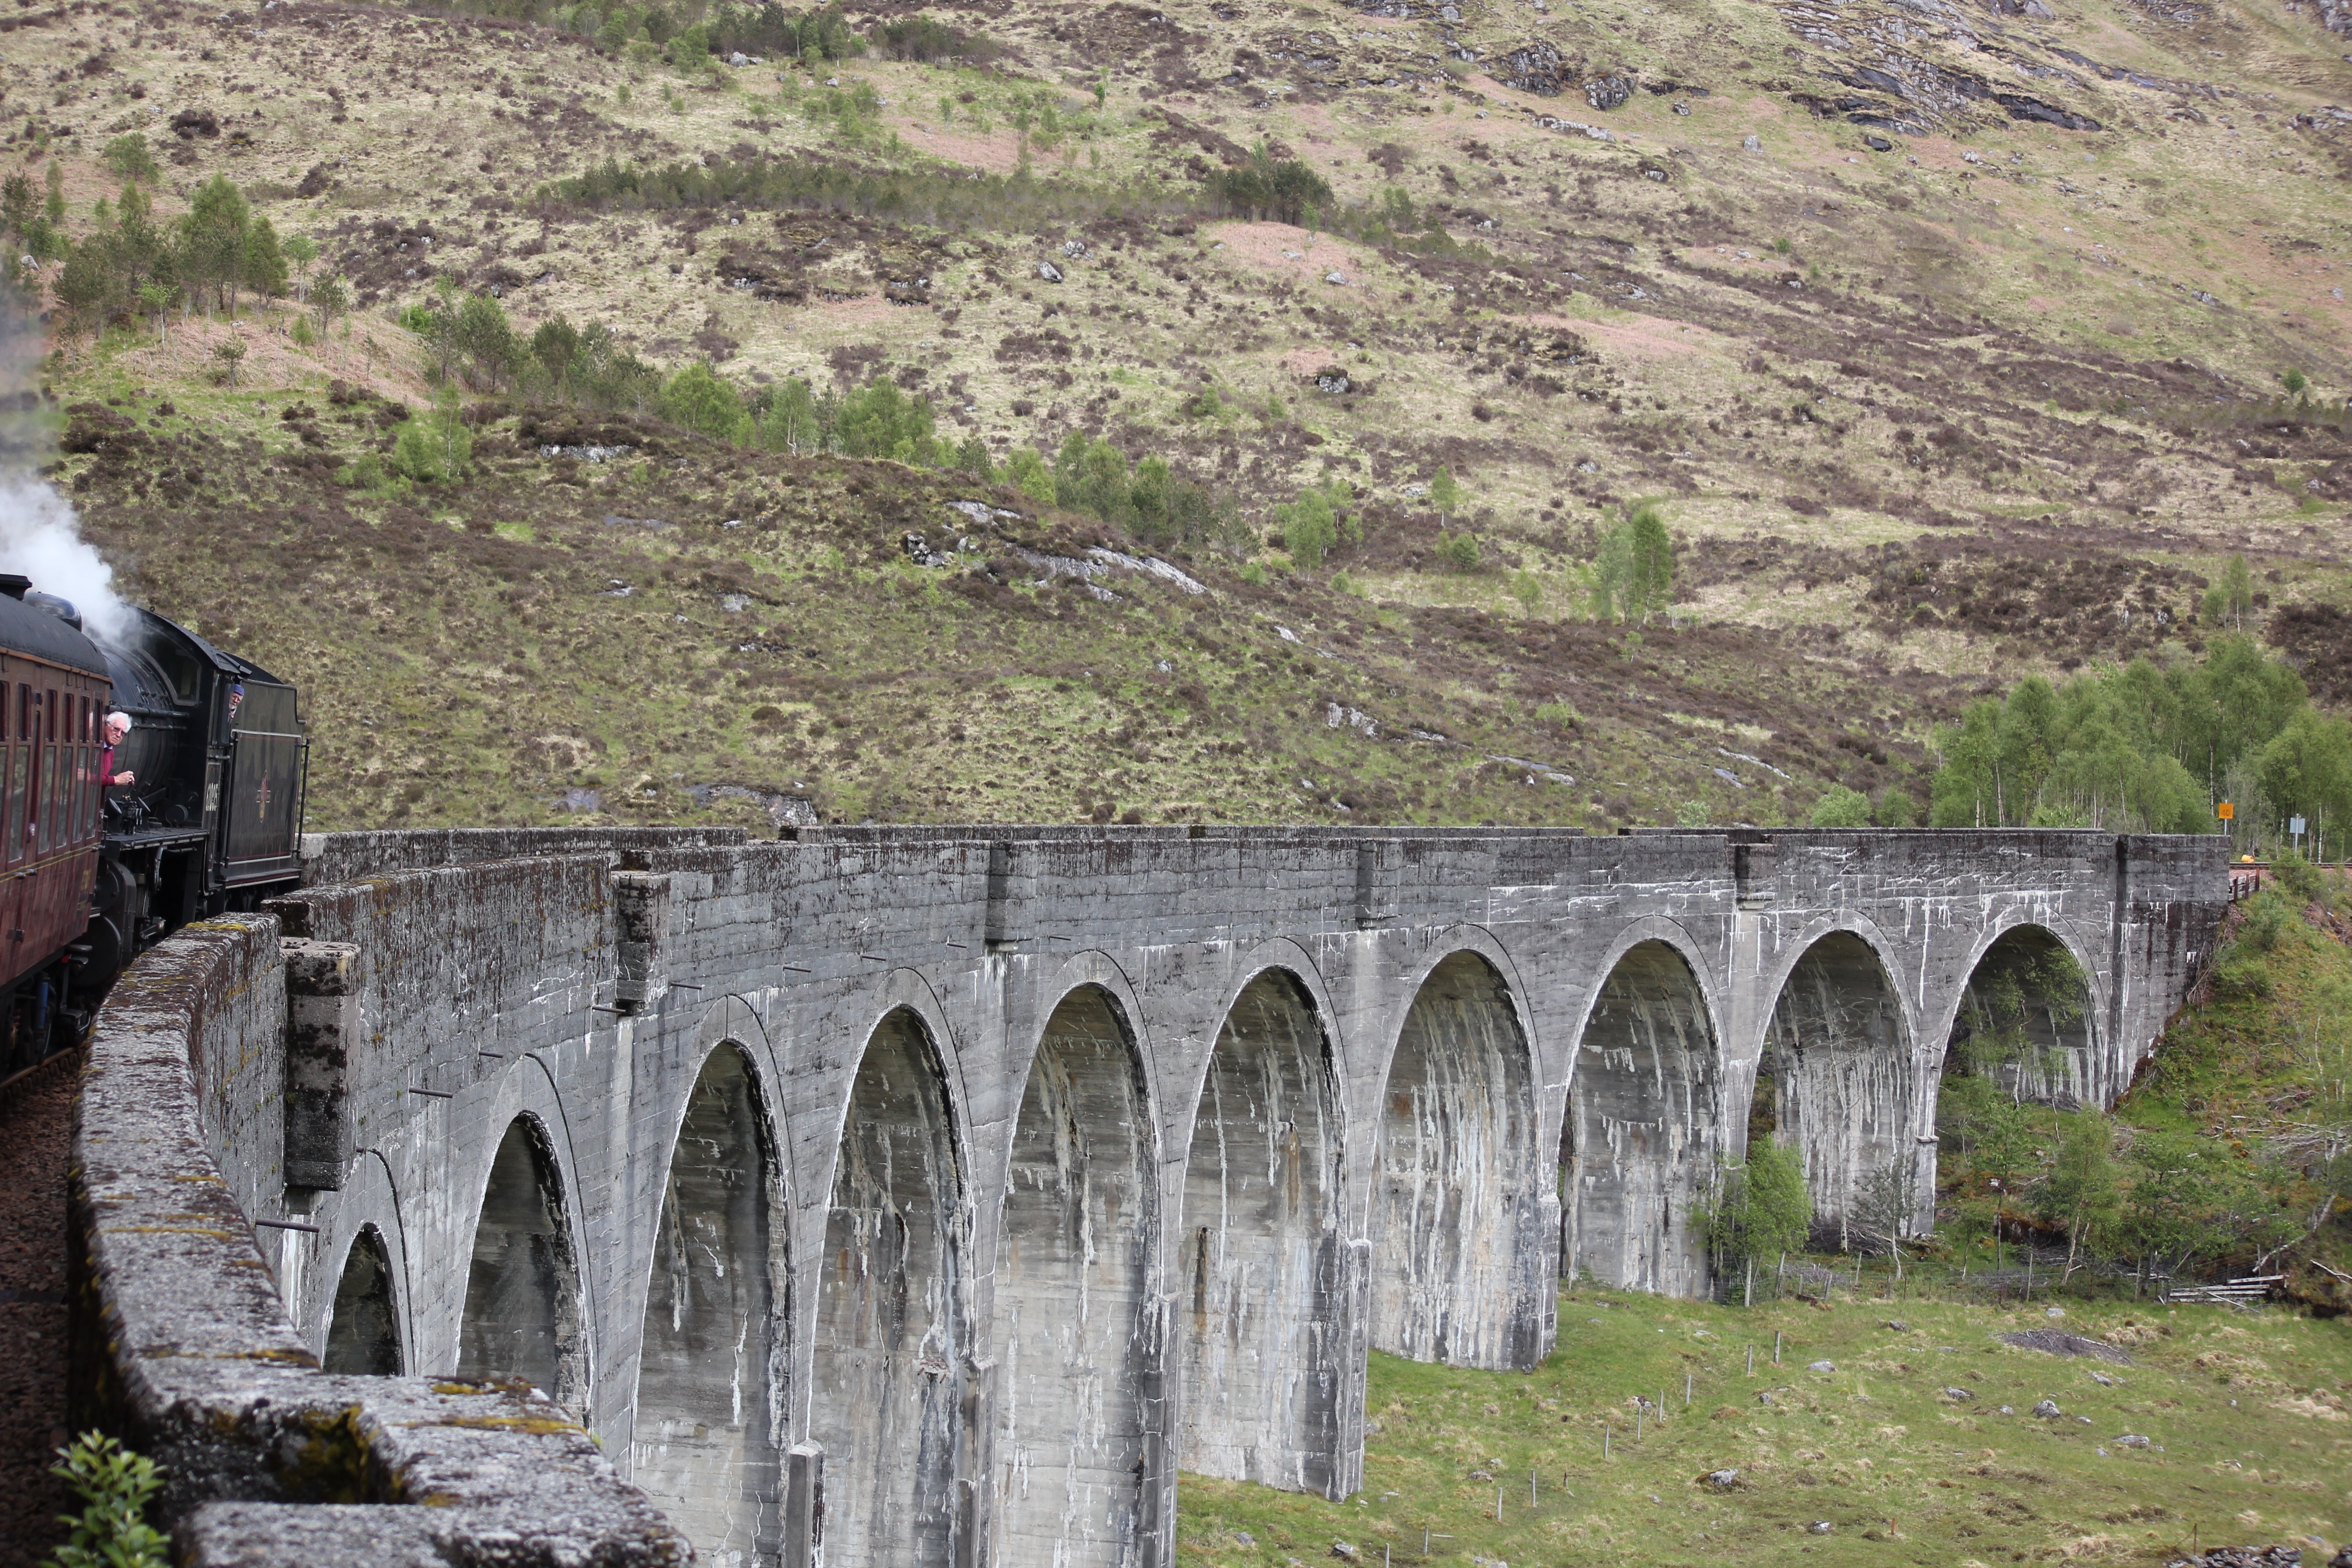
bridge, train, viaduct, steam train, aqueduct, arch bridge, devil's bridge, ancient history, hogwarts express, jacobite steam train, nonbuilding structure